Raffaele Cappelli

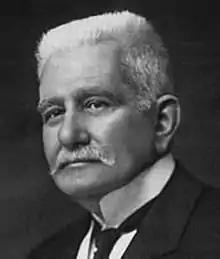
Raffaele Cappelli

Raffaele Cappelli (23 March 1848 – 1 June 1921) was an Italian politician and diplomat. He was born in San Demetrio ne' Vestini, Province of L'Aquila, Abruzzo.